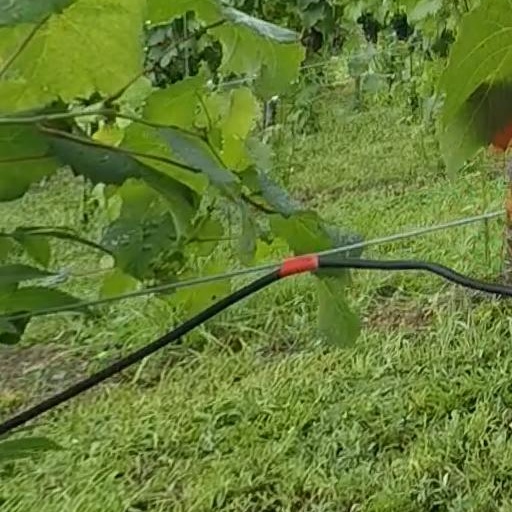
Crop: grape